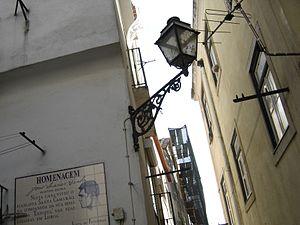
José Soares Santa était un boxeur portugais qui a atteint une renommée mondiale dans les années 1930. Il était connu comme Santa Camarão qui était un surnom de la famille.